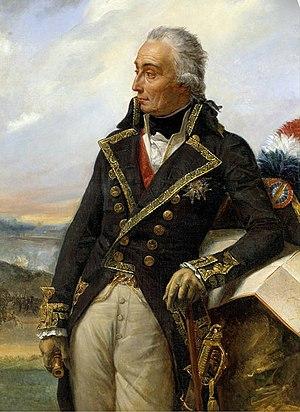
Commandé par Louis-Philippe pour le musée historique de Versailles en 1834
Cette page recense, par règne ou mandat politique, les personnalités élevées à la dignité de maréchal de France, grand office de la couronne de France, leur portrait et leurs armoiries.
Nicolas Luckner, né à Cham, en Bavière, le 12 janvier 1722 et mort guillotiné à Paris le 4 janvier 1794, est un militaire français d’origine allemande.